Ron Baggott

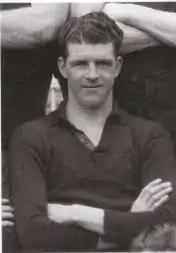

Ronald Idris Baggott (16 January 1917 – 26 April 2013) was an Australian rules footballer who played with Melbourne in the Victorian Football League (VFL). He later captain-coached the now defunct Brunswick.